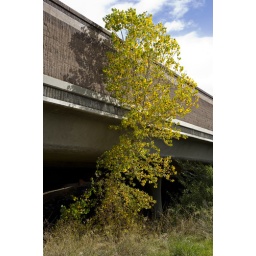
a tree under the bridge of highway 101